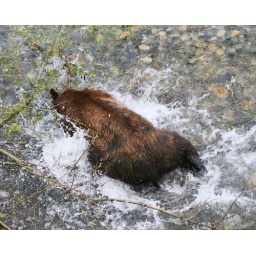
The mother bear lunges after a salmon in the shallows